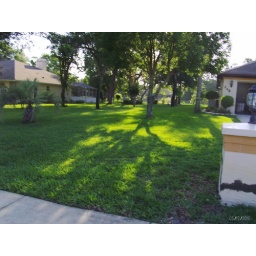
Repaired block lamp post after it was backed into by a car